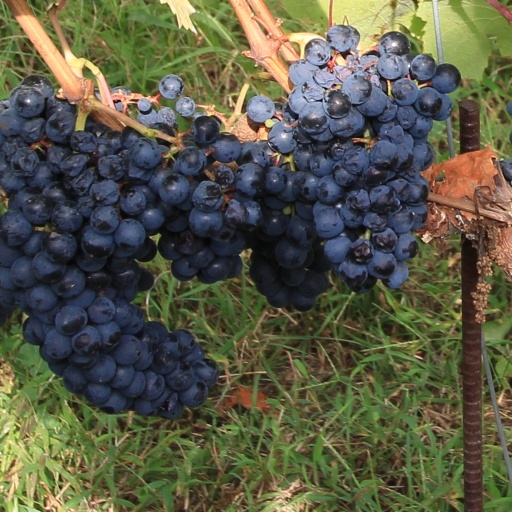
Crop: grape